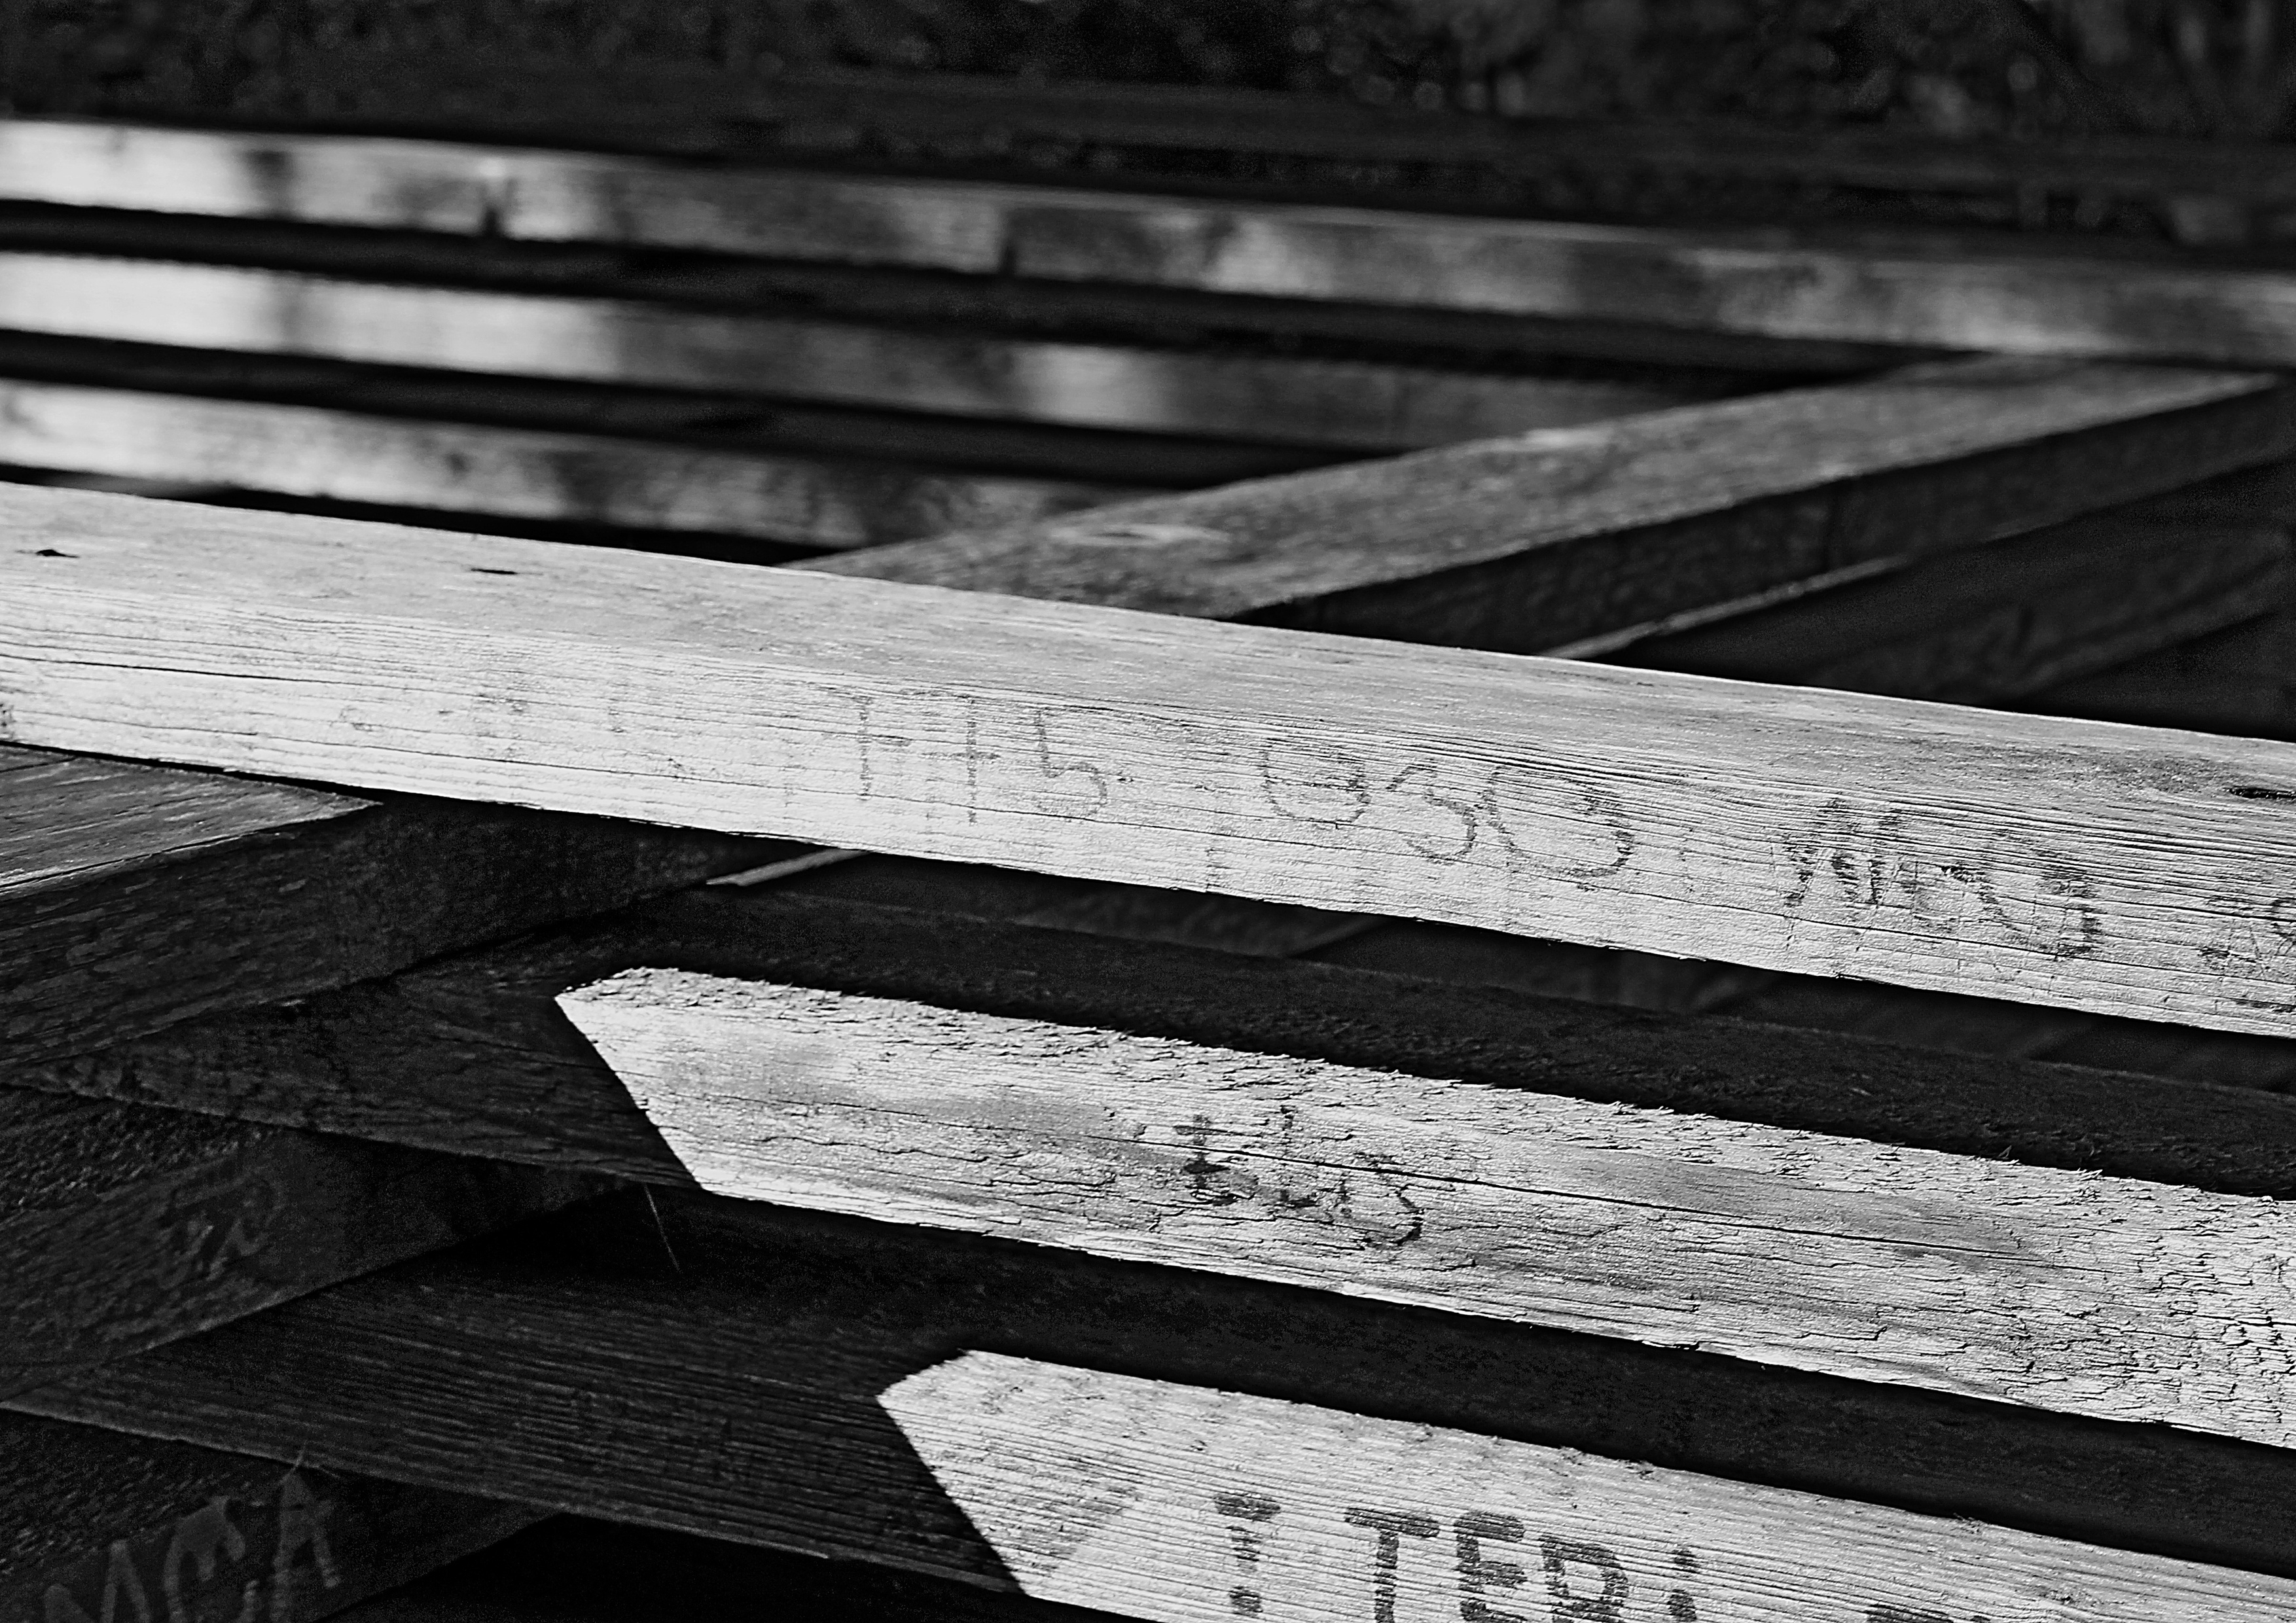
sand, black and white, wood, white, photography, floor, number, wall, lookout, line, black, monochrome, material, design, symmetry, shape, monochrome photography